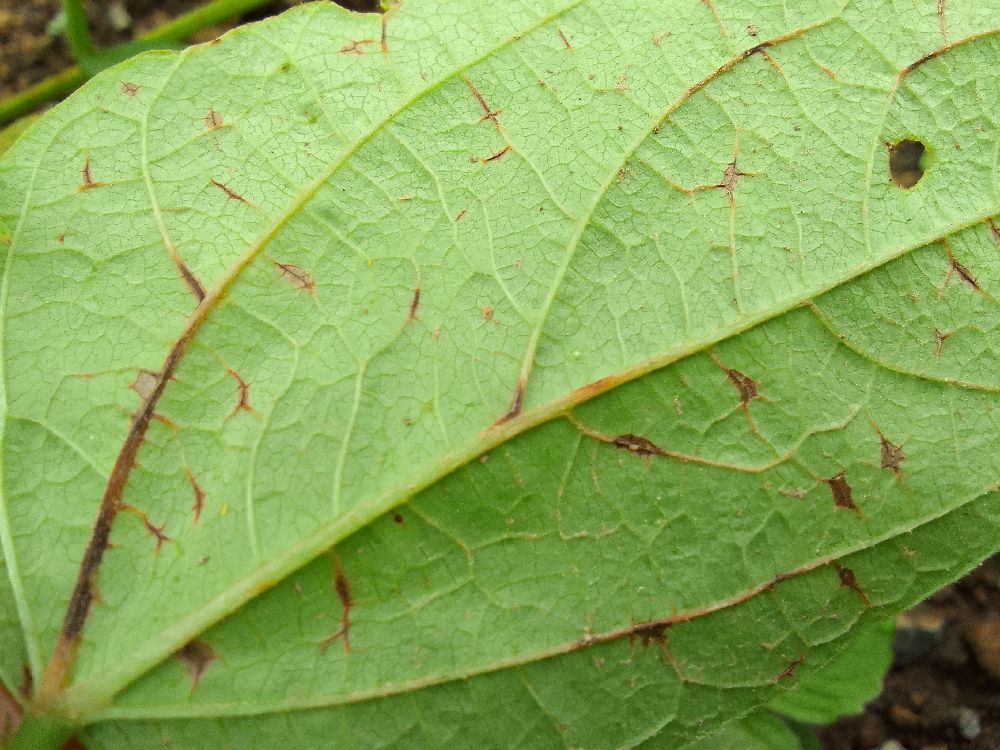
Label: anthracnose